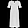
Label: Dress